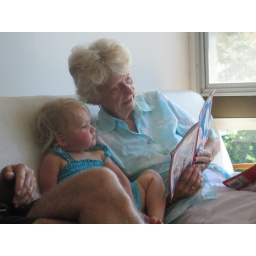
girls in blue